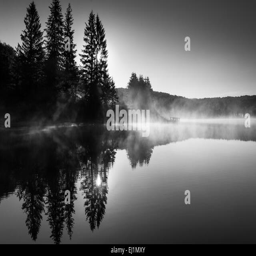
the sun shines through pine trees and fog at sunrise